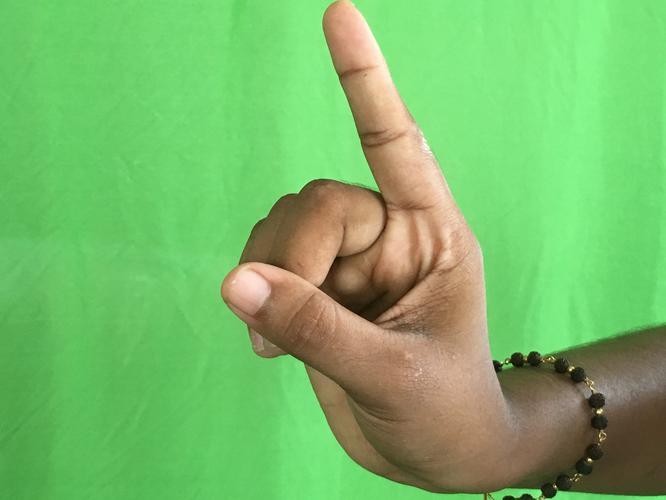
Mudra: Suchi
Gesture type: single_hand